List of birds of Guatemala

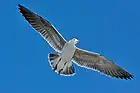
Heermann's gull

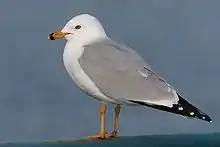
Ring-billed gull

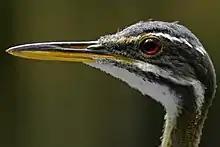
Sunbittern

The sunbittern is a bittern-like bird of tropical regions of the Americas and the sole member of the family Eurypygidae (sometimes spelled Eurypigidae) and genus "Eurypyga".